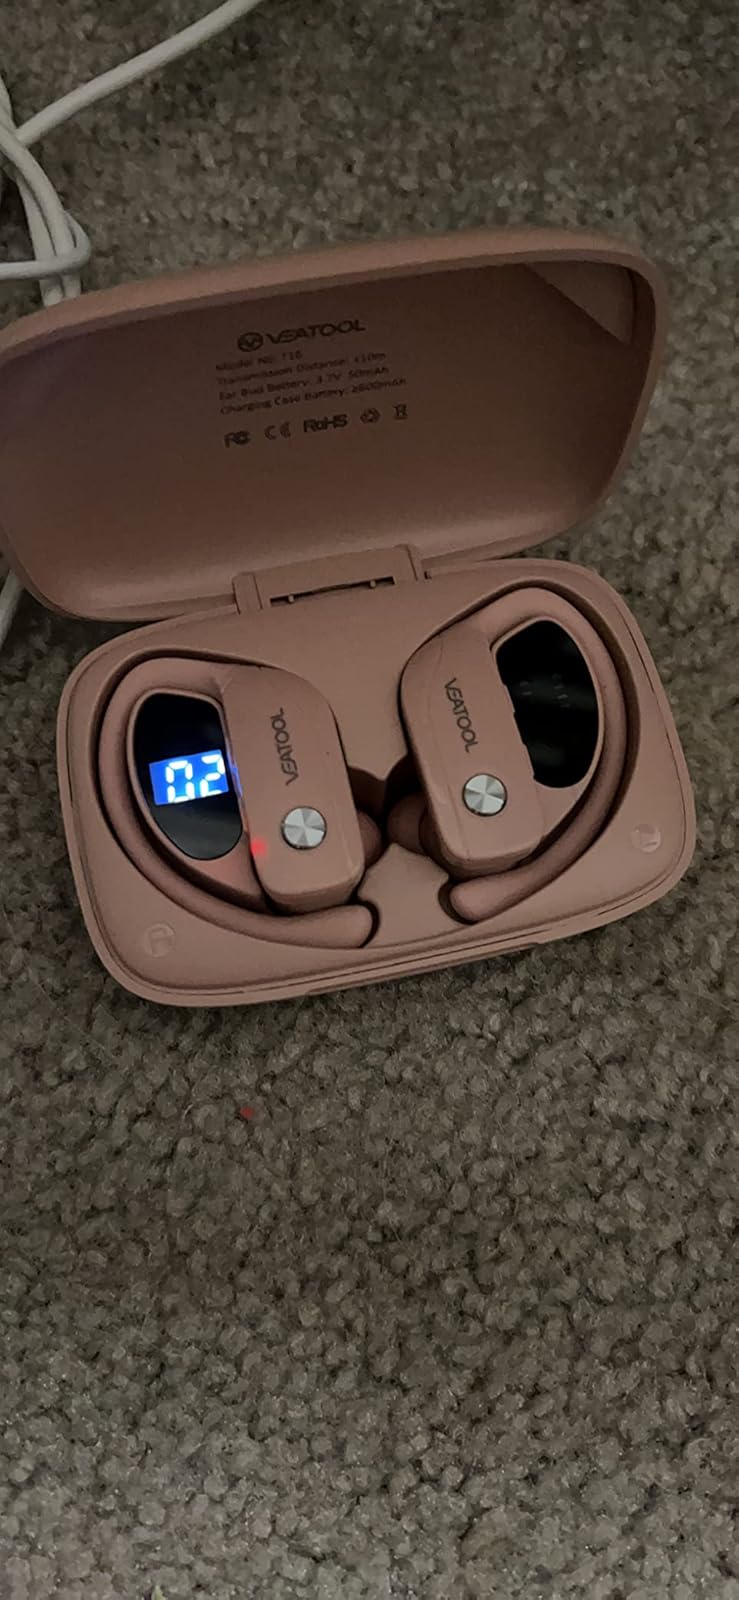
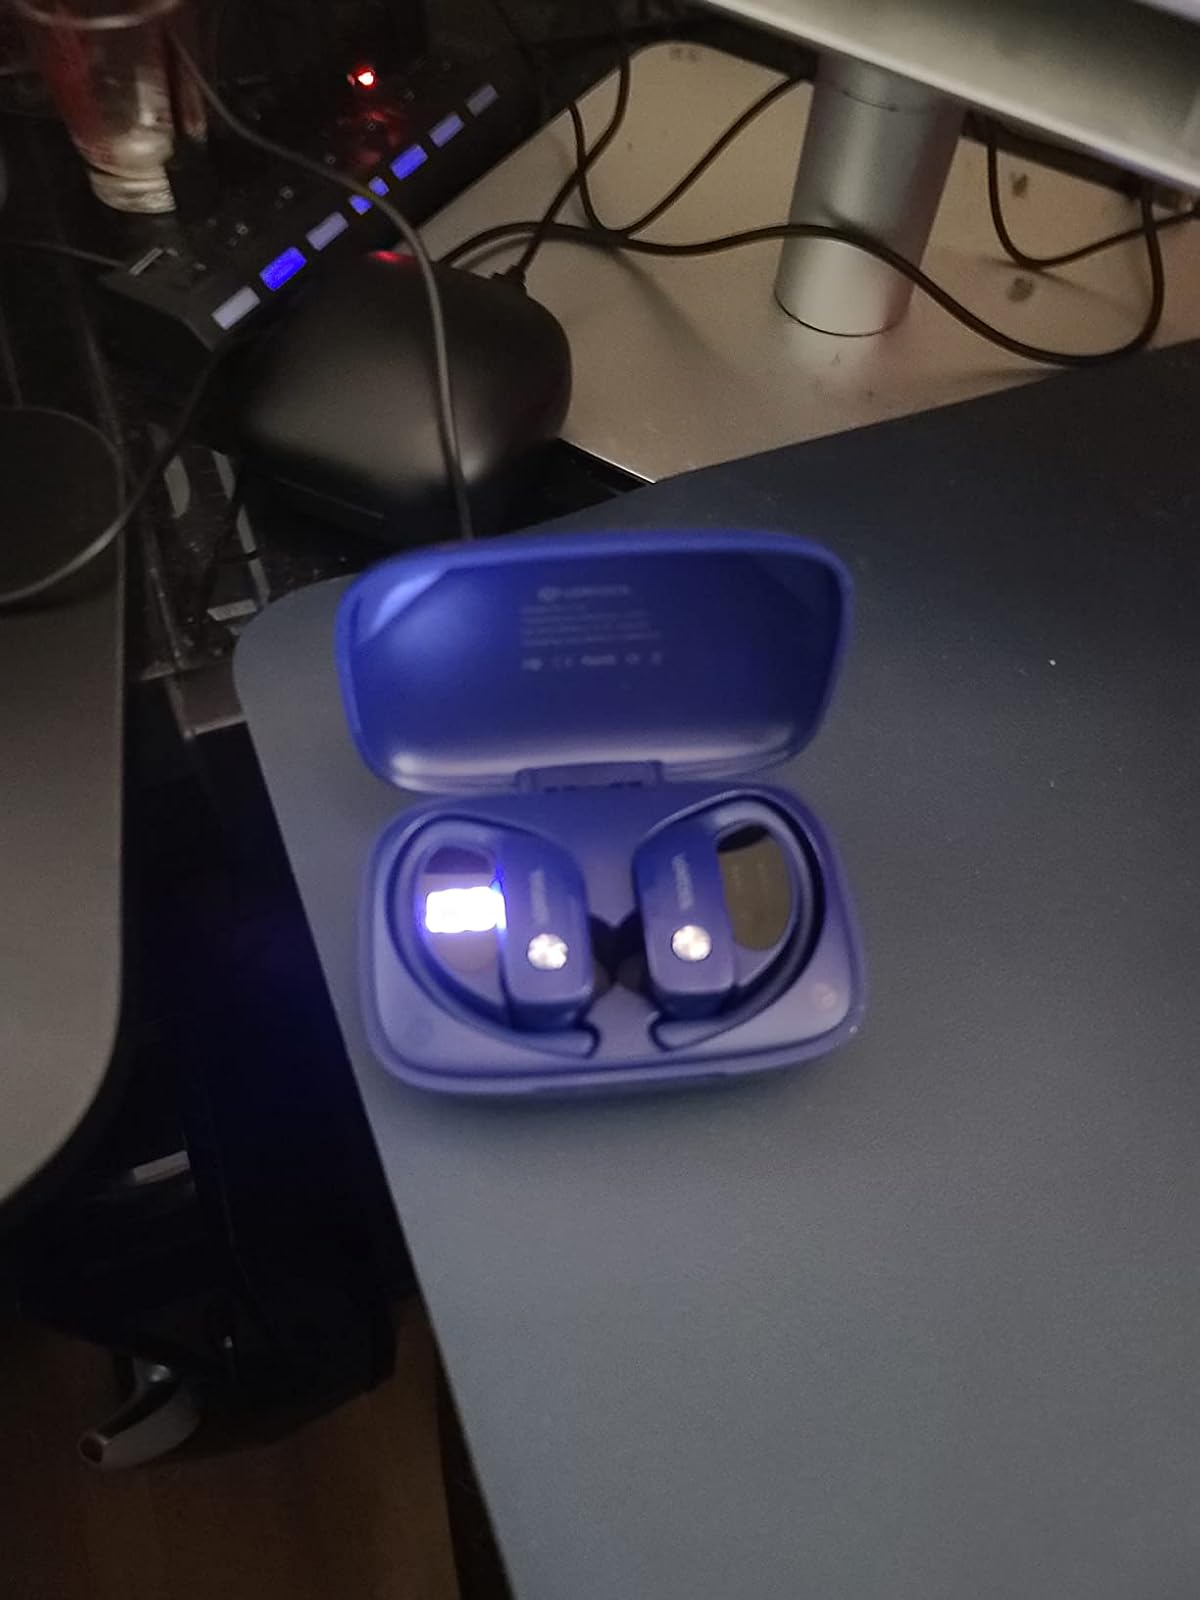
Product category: earbuds
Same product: no